Rendezvous Bay Pond

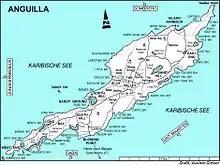
Map of Anguilla showing the pond next to Rendezvous Bay near the south-western end of the island

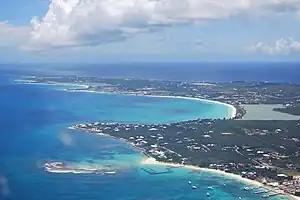
Aerial view from the north-east of the south-western end of Anguilla, with Rendezvous Bay occupying the middle ground and Rendezvous Bay Pond to its immediate right, separated only by a thin strip of land

Rendezvous Bay Pond, also known as Rendezvous Bay Salt Pond, is a wetland in Anguilla, a British Overseas Territory in the Caribbean Sea. It is one of the territory's Important Bird Areas (IBAs).